History of Nova Scotia

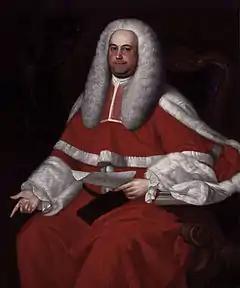
Portrait of Jonathan Belcher in 1757. He served as the first Chief Justice for the Nova Scotia Supreme Court from 1754 to 1776.

There were six colonial wars that took place in Nova Scotia over a seventy-five year period including the French and Indian Wars as well as Father Rale's War and Father Le Loutre's War. These wars were fought between New England and New France and their respective native allies before the British defeated the French in North America (1763). During these wars, Acadians, Mi'kmaq and Maliseet from the region fought to protect the border of Acadia from New England, which New France defined as the Kennebec River in southern Maine. Queen Anne's War and Father Le Loutre's War involved attempting to prevent the New Englanders from taking the capital of Acadia, Port Royal, establishing themselves at Canso in Father Rale's War and establishing Halifax.